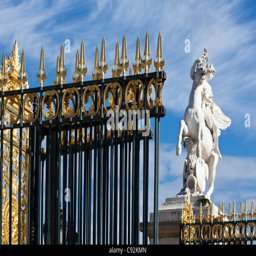
statues at the entrance of the garden